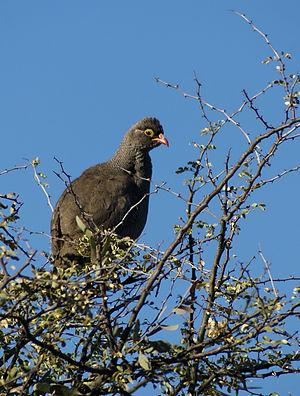
Un francolin à bec rouge. Photo prise à dans le Parc national d'Etosha, en Namibie
Le Francolin à bec rouge est une espèce d'oiseaux de la famille des Phasianidae.